Hội An

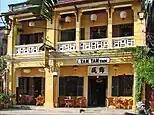
A restaurant in the ancient town.

Hội An was once an early center of Buddhism in Đàng Trong, primarily hosting Hinayana Buddhist temples. Many temples trace their origins to ancient times, but due to continuous changes and renovations, most original structures no longer remain. The earliest known temple, Chúc Thánh Temple, located about 2 kilometers north of the ancient town center, is said to date back to 1454. It preserves numerous relics, statues, and inscriptions related to the introduction and development of Buddhism in Nội Đường. In the suburbs of the ancient town, there are several relatively newer temples, such as Phước Lâm, Vạn Đức, Kim Bồng, and Viên Giác. In the early 20th century, many new temples were established, with the most notable being Long Tuyền Temple, built in 1909. Beyond those built along ancient streams far from villages, Hội An also has village temples near settlements, forming an integral part of the community. This reflects the monks' attachment to the secular world and indicates the strong community cultural institutions of the Minh Hương society here. The Hội An History and Culture Museum, located within the ancient town, was originally a 17th-century temple dedicated to Guanyin, constructed by Vietnamese and Minh Hương residents.